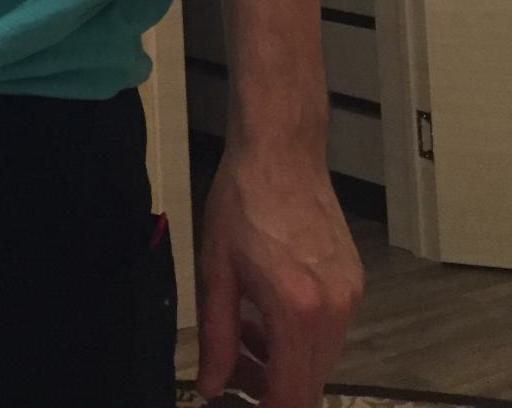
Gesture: no_gesture